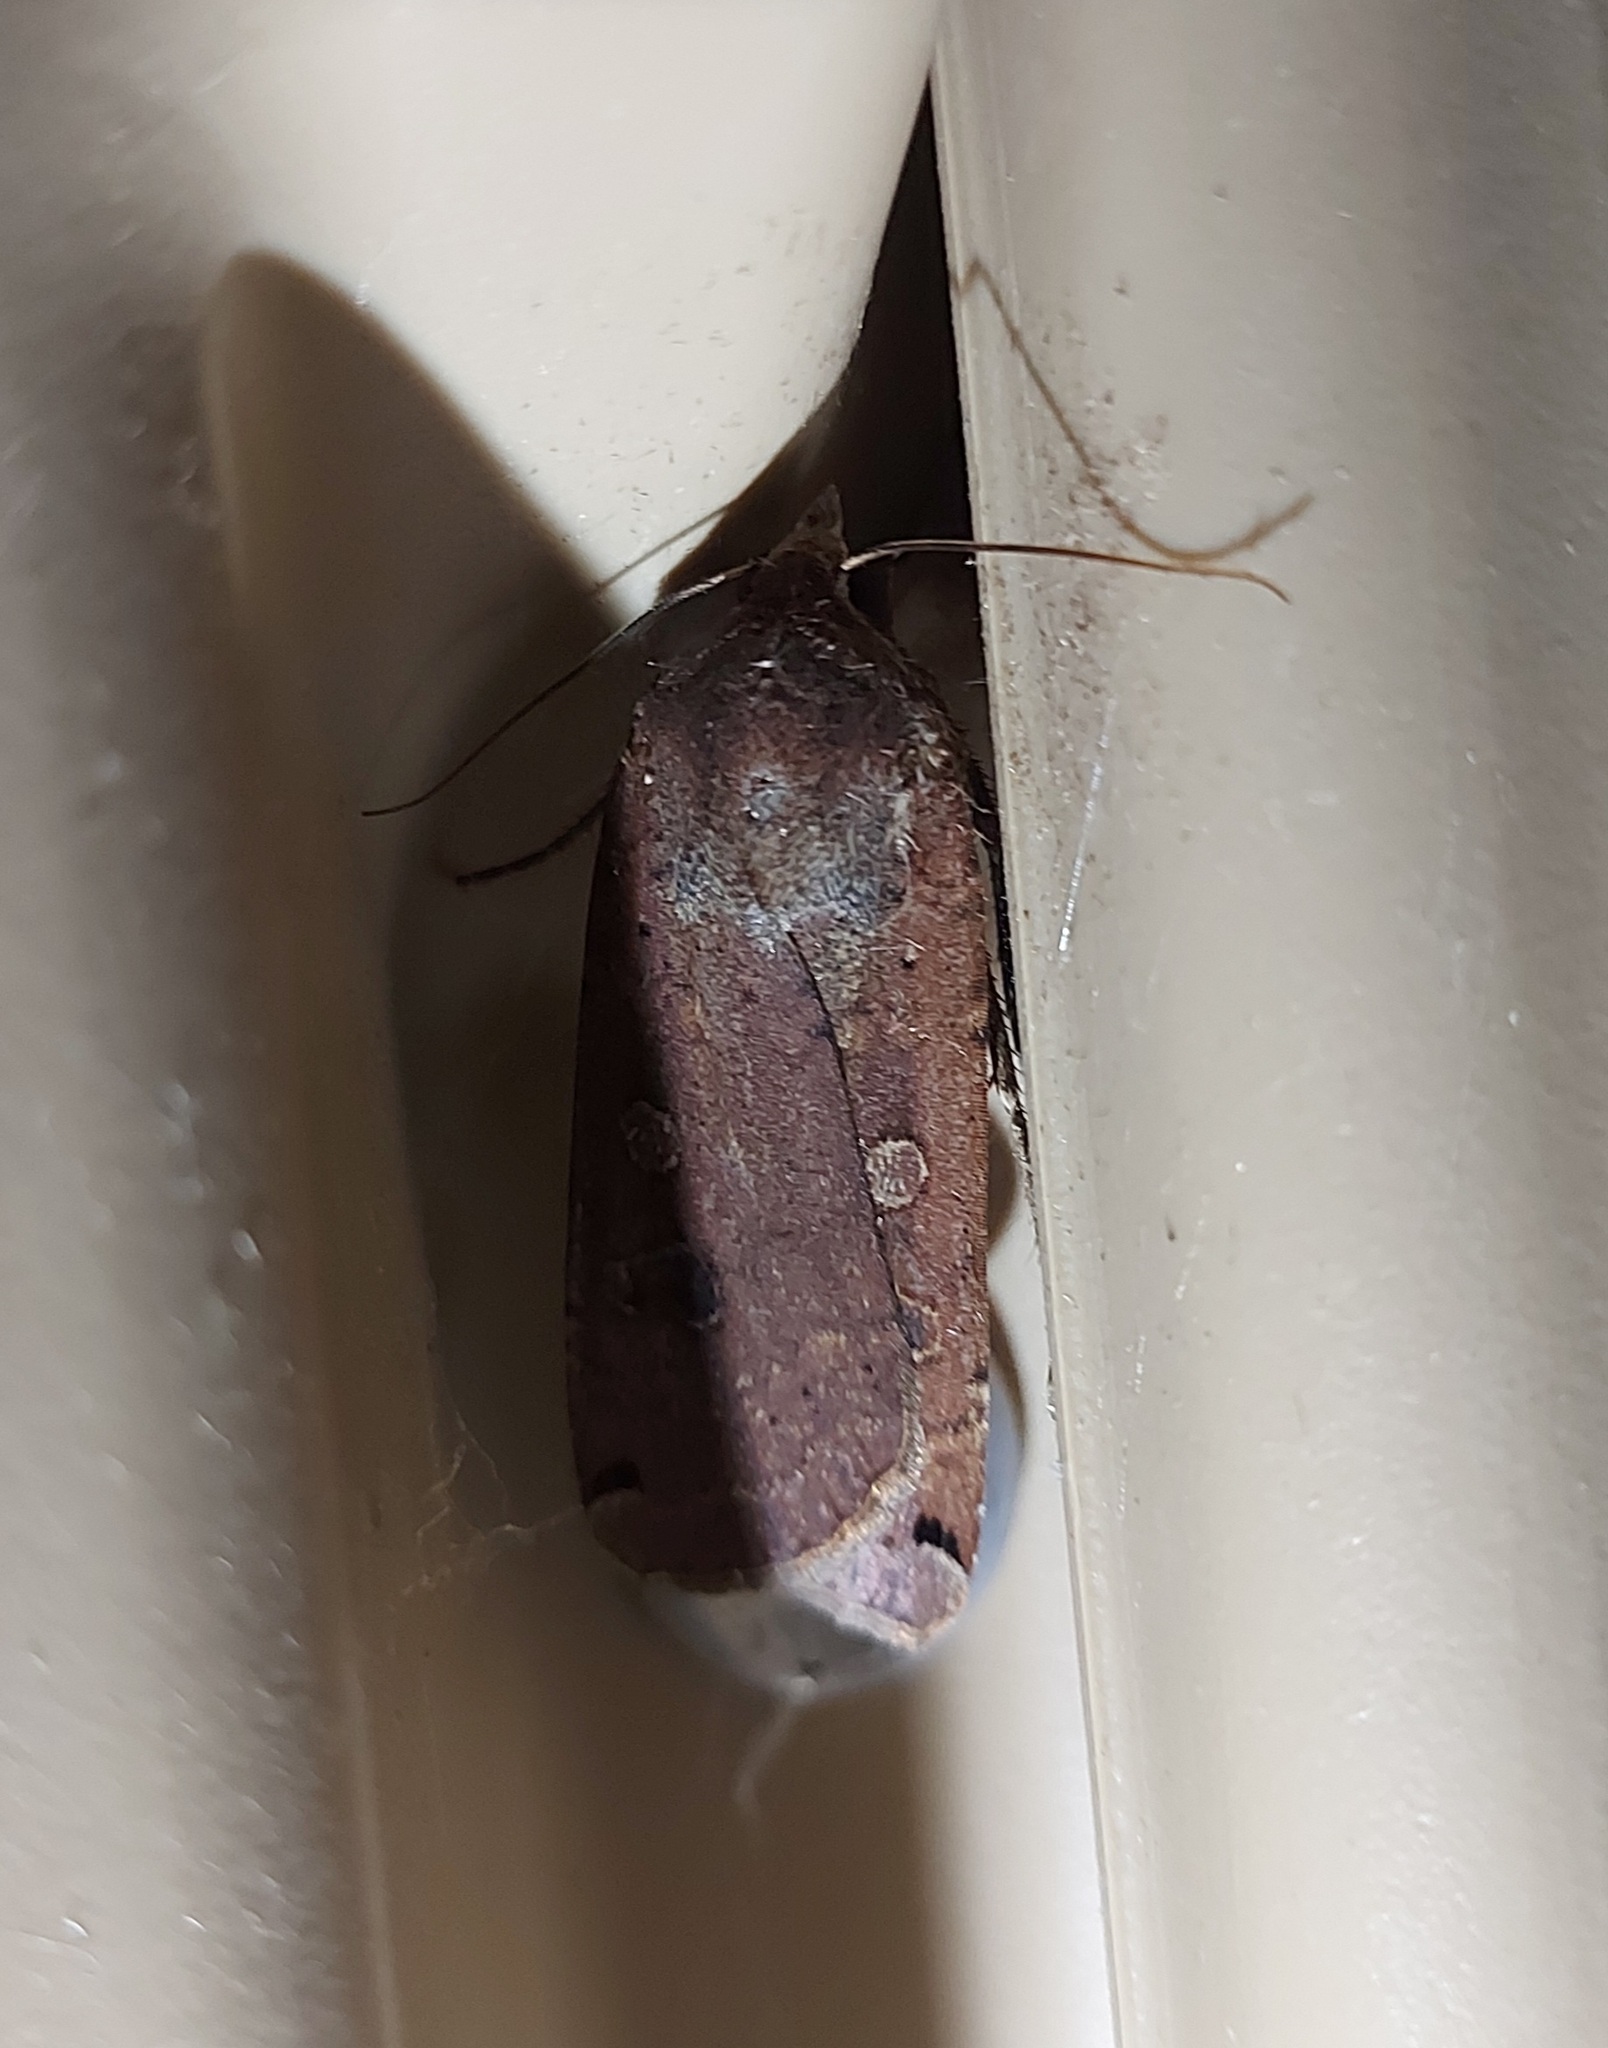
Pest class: cutworms